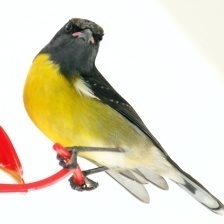
Species: BANANAQUIT
Scientific name: COEREBA FLAVEOLA